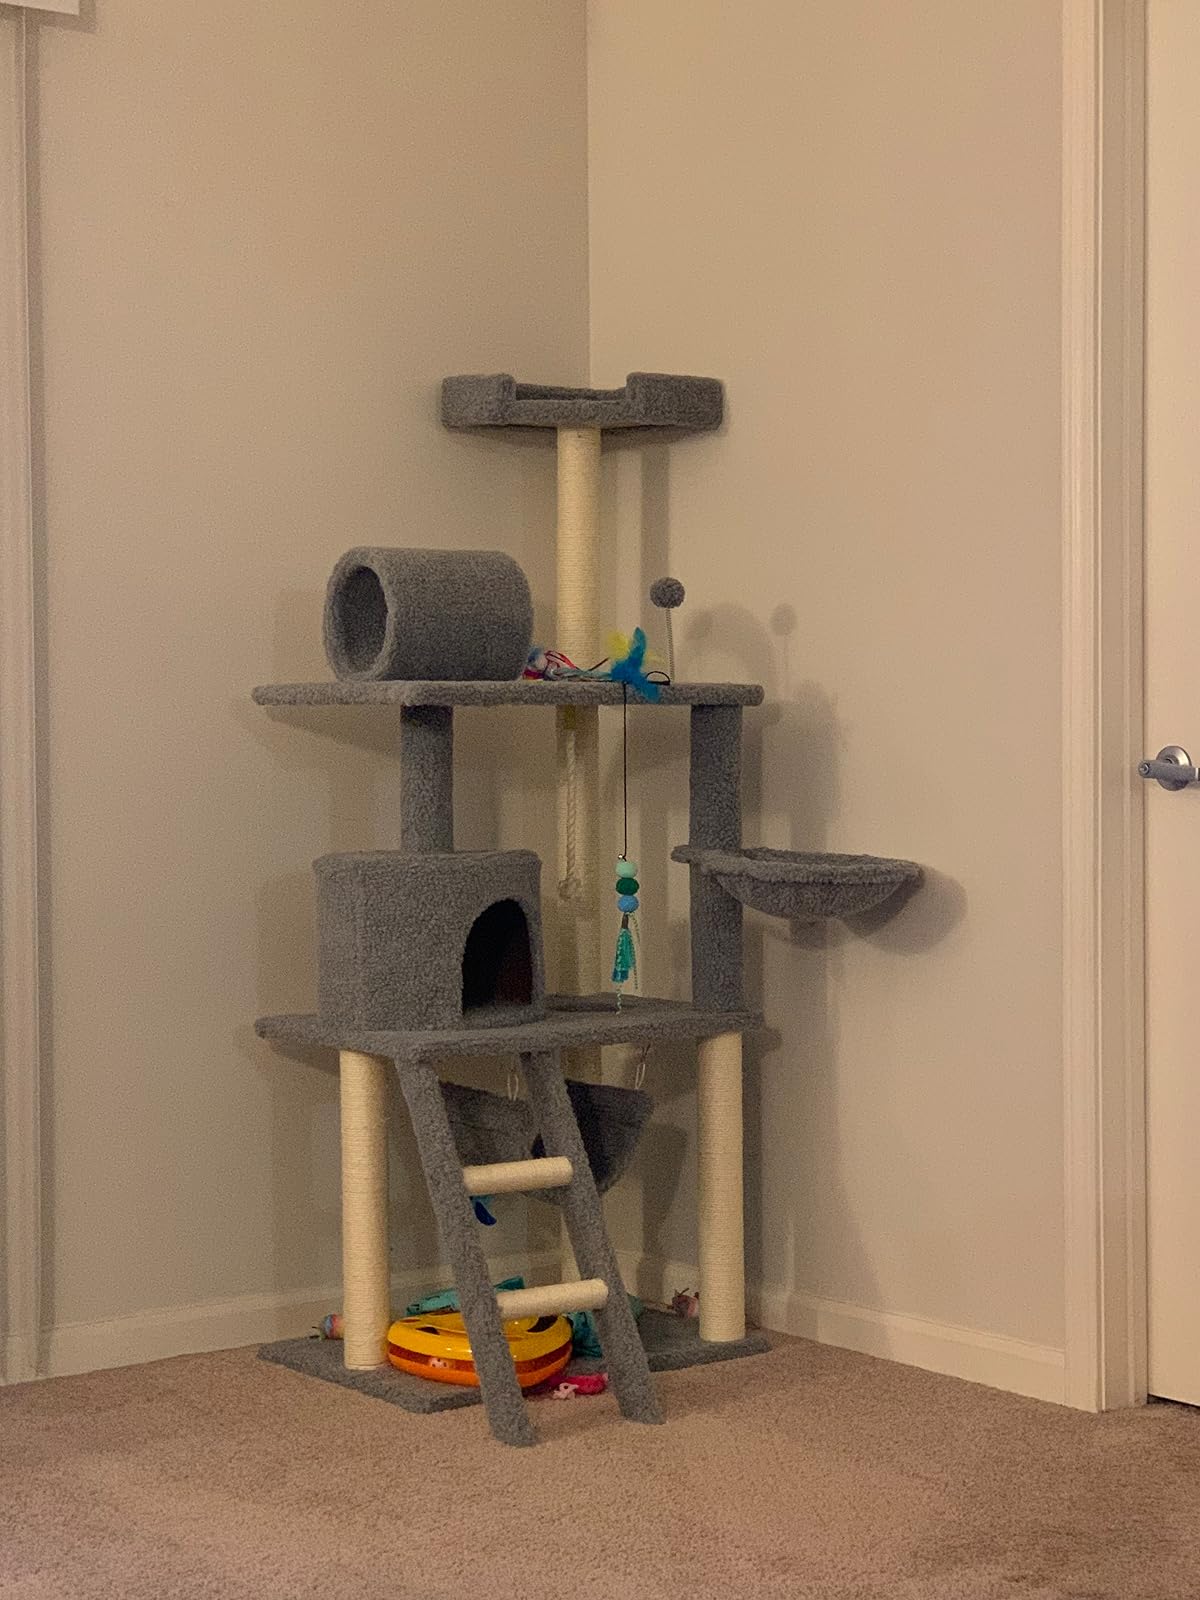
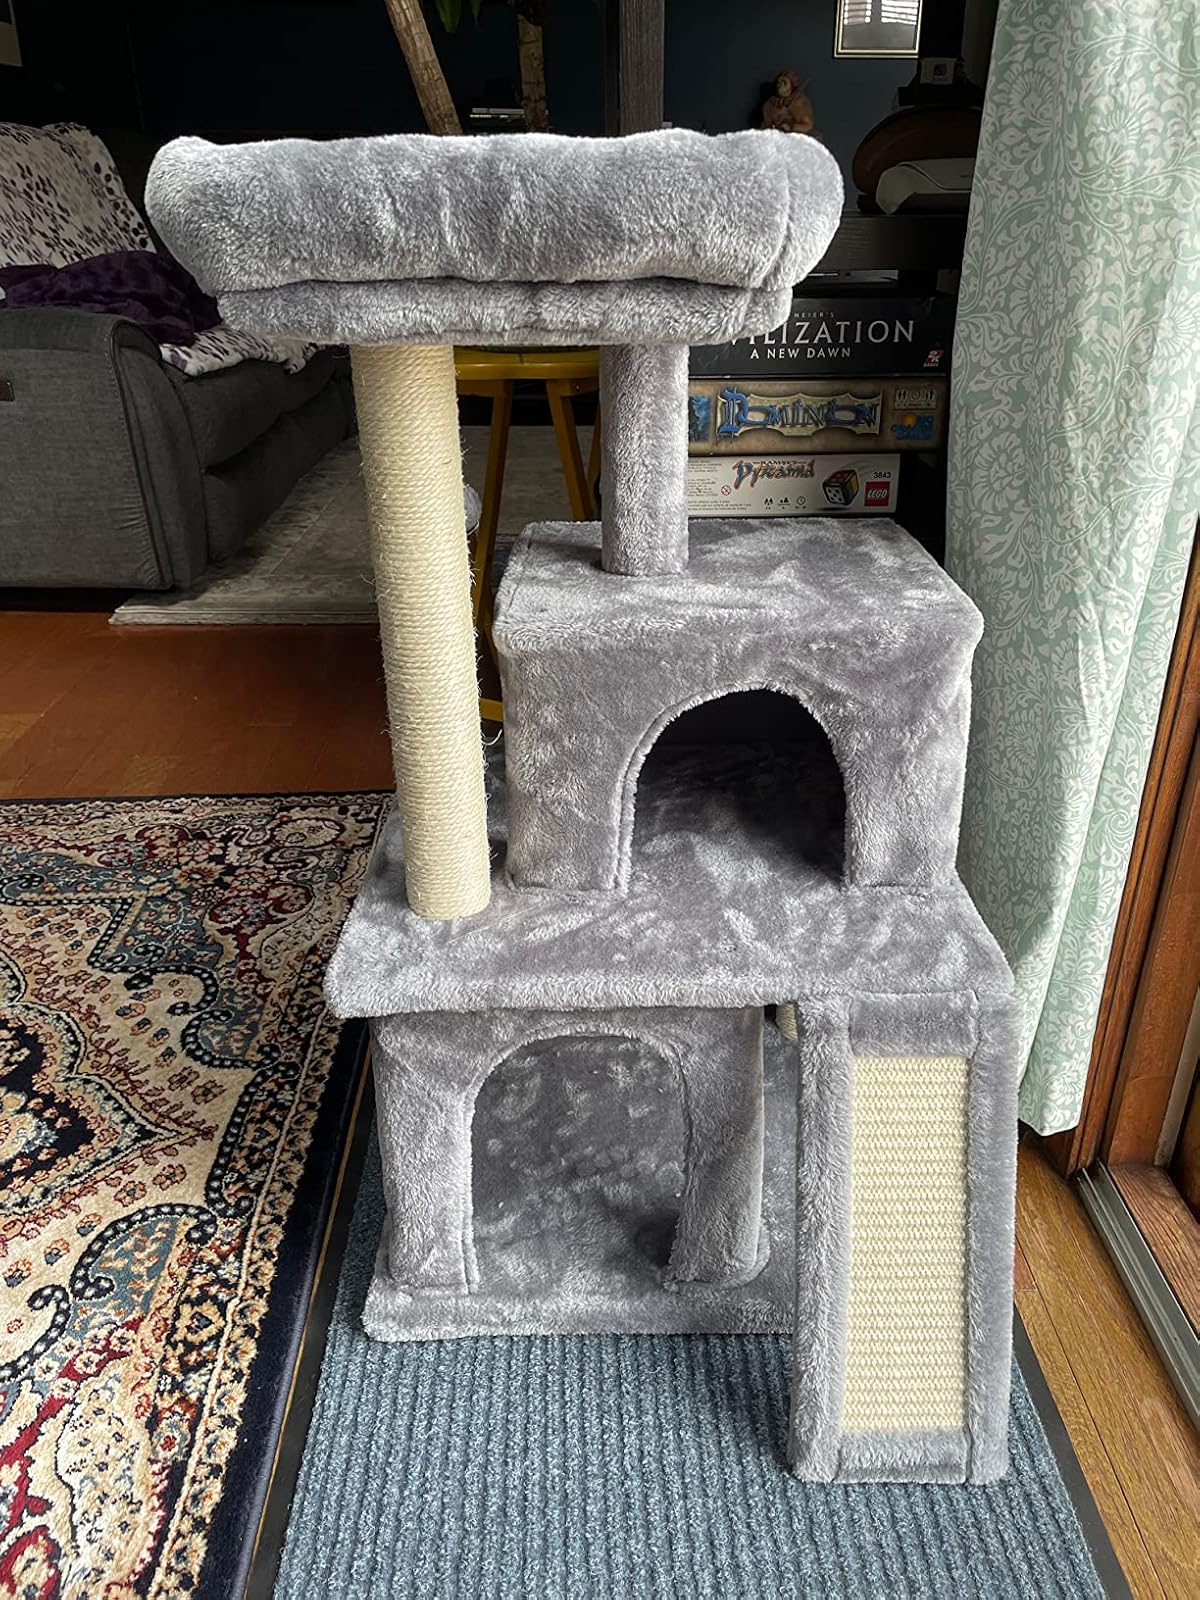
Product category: items_cat tree
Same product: no